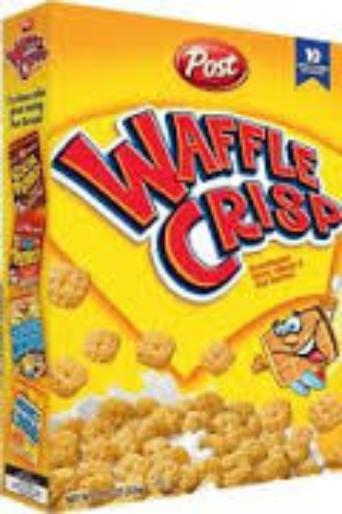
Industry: Food